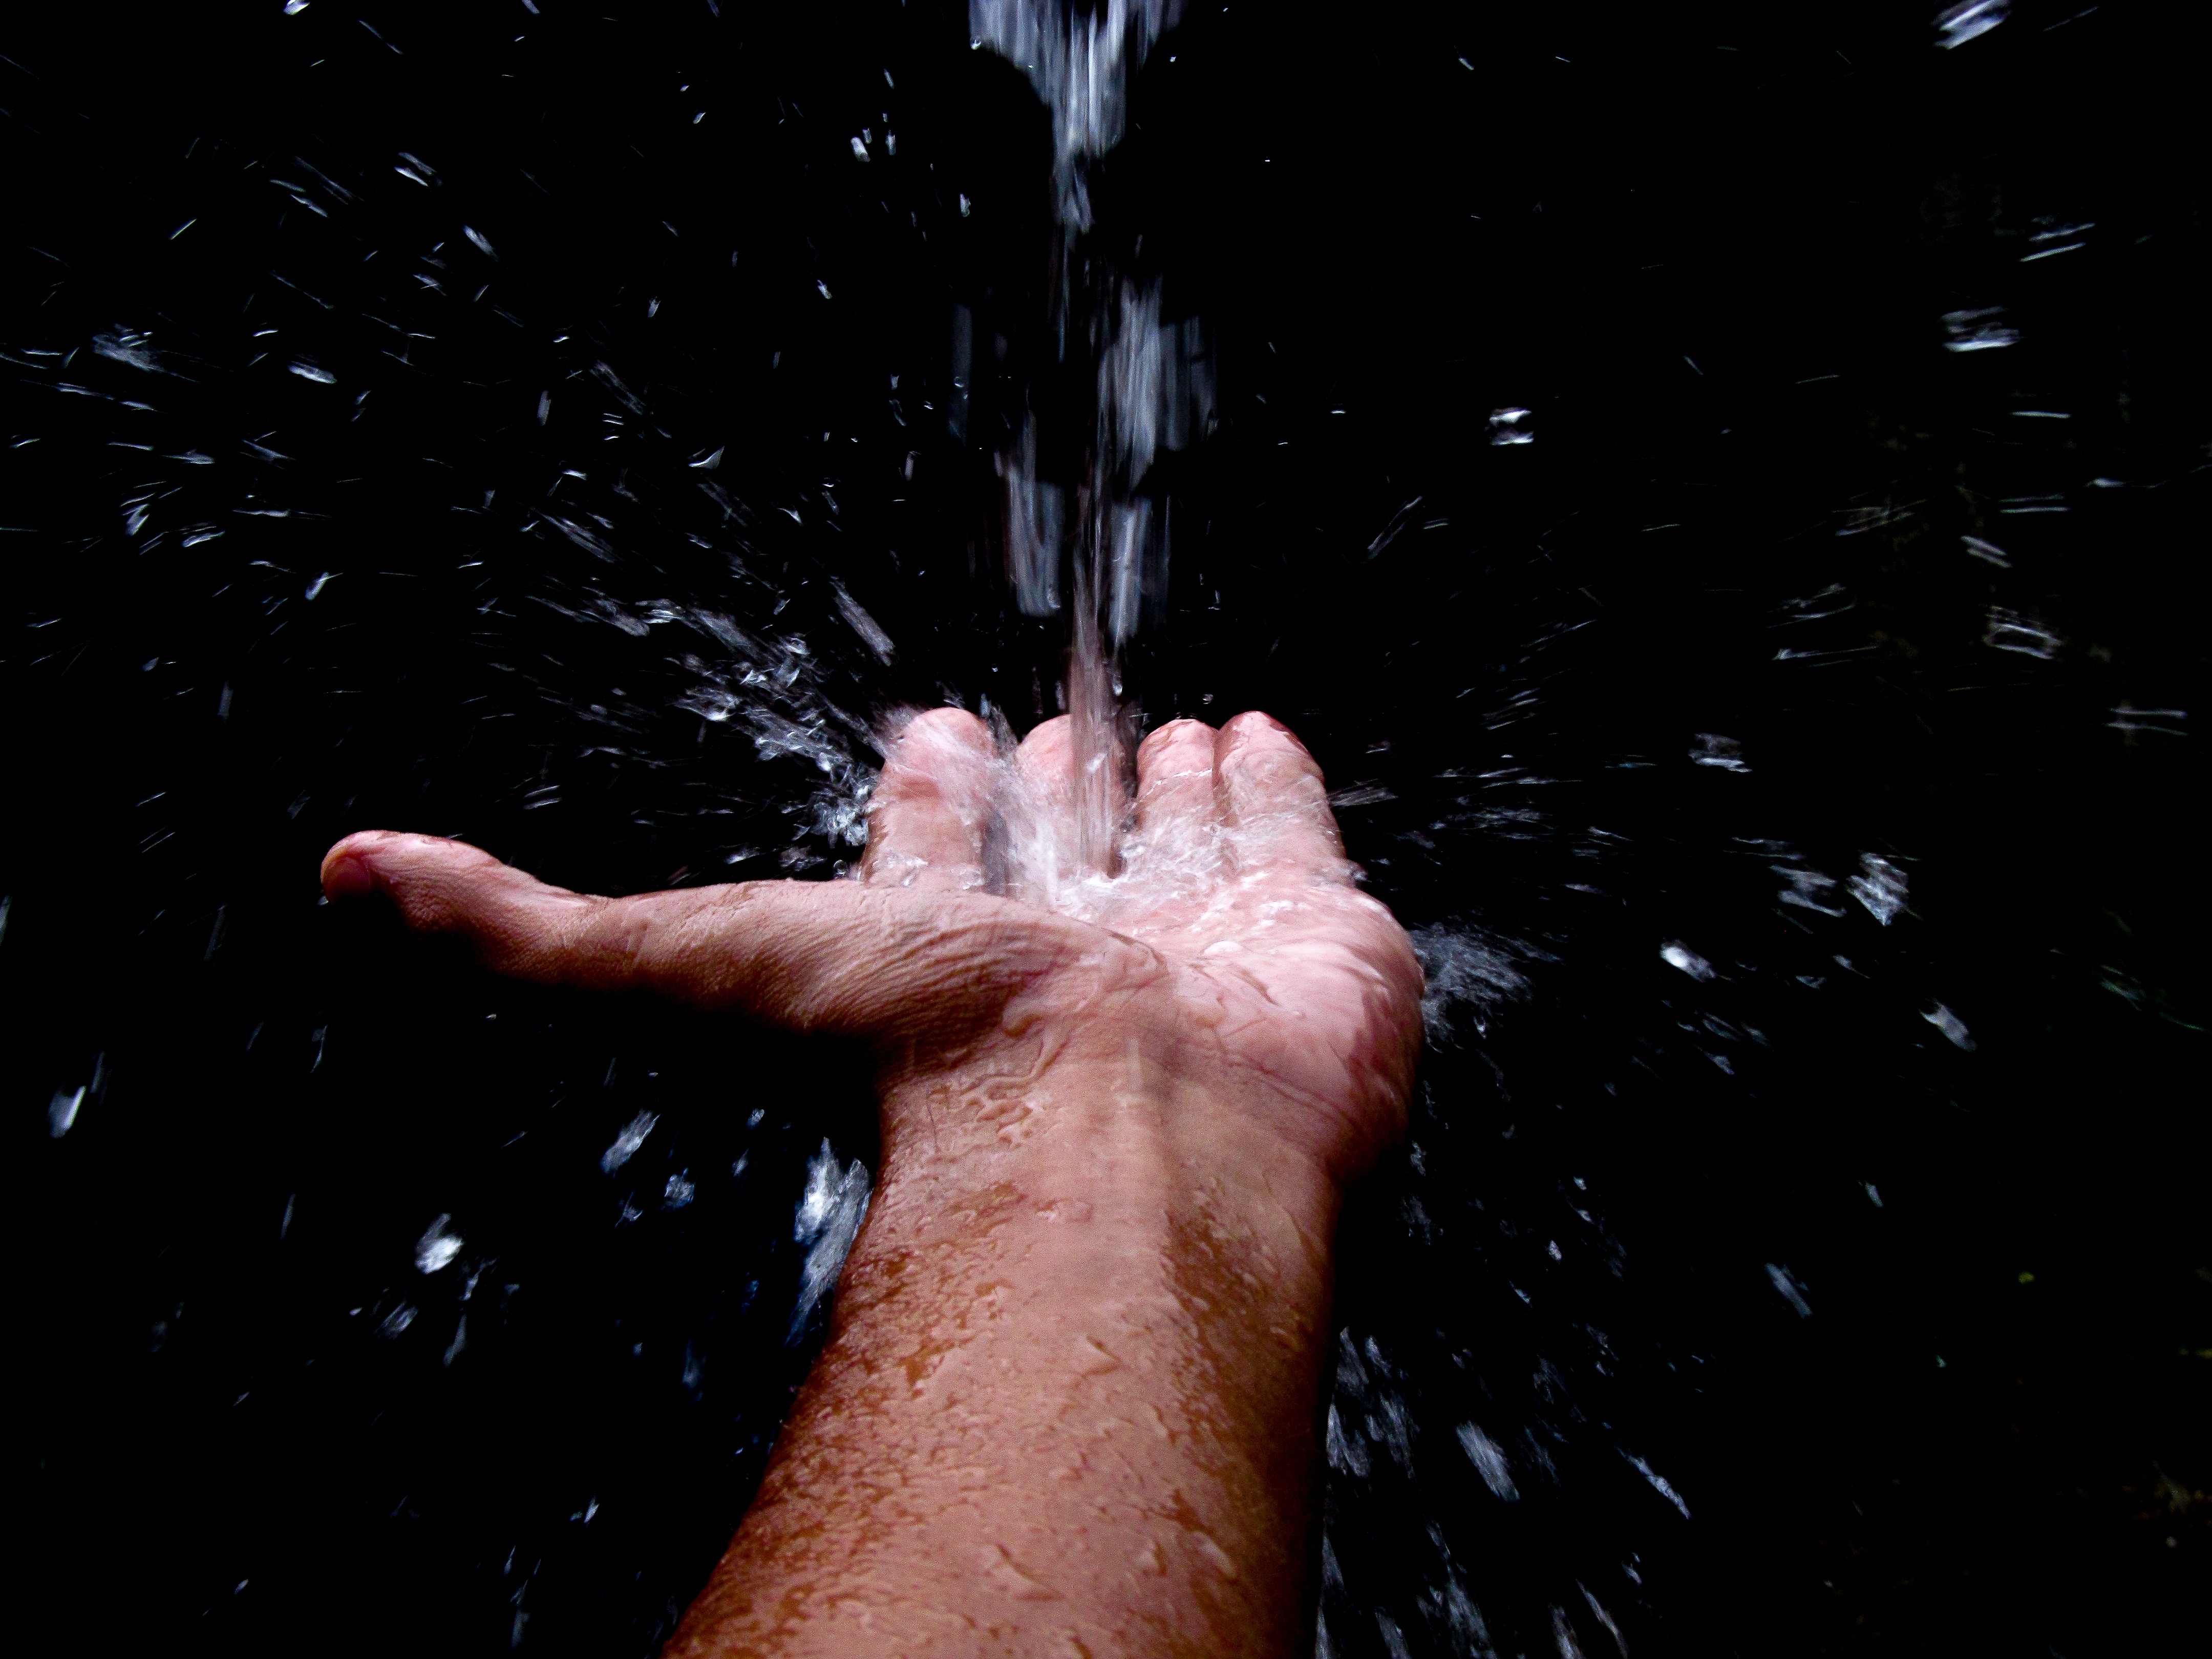
hand, water, night, rain, wet, city, finger, foot, macro, space, human, darkness, arm, muscle, human body, rainy, hands, drain, drops, raining, character, abstraction, moisture, phenomenon, caress, flesh, special effects, precise focus